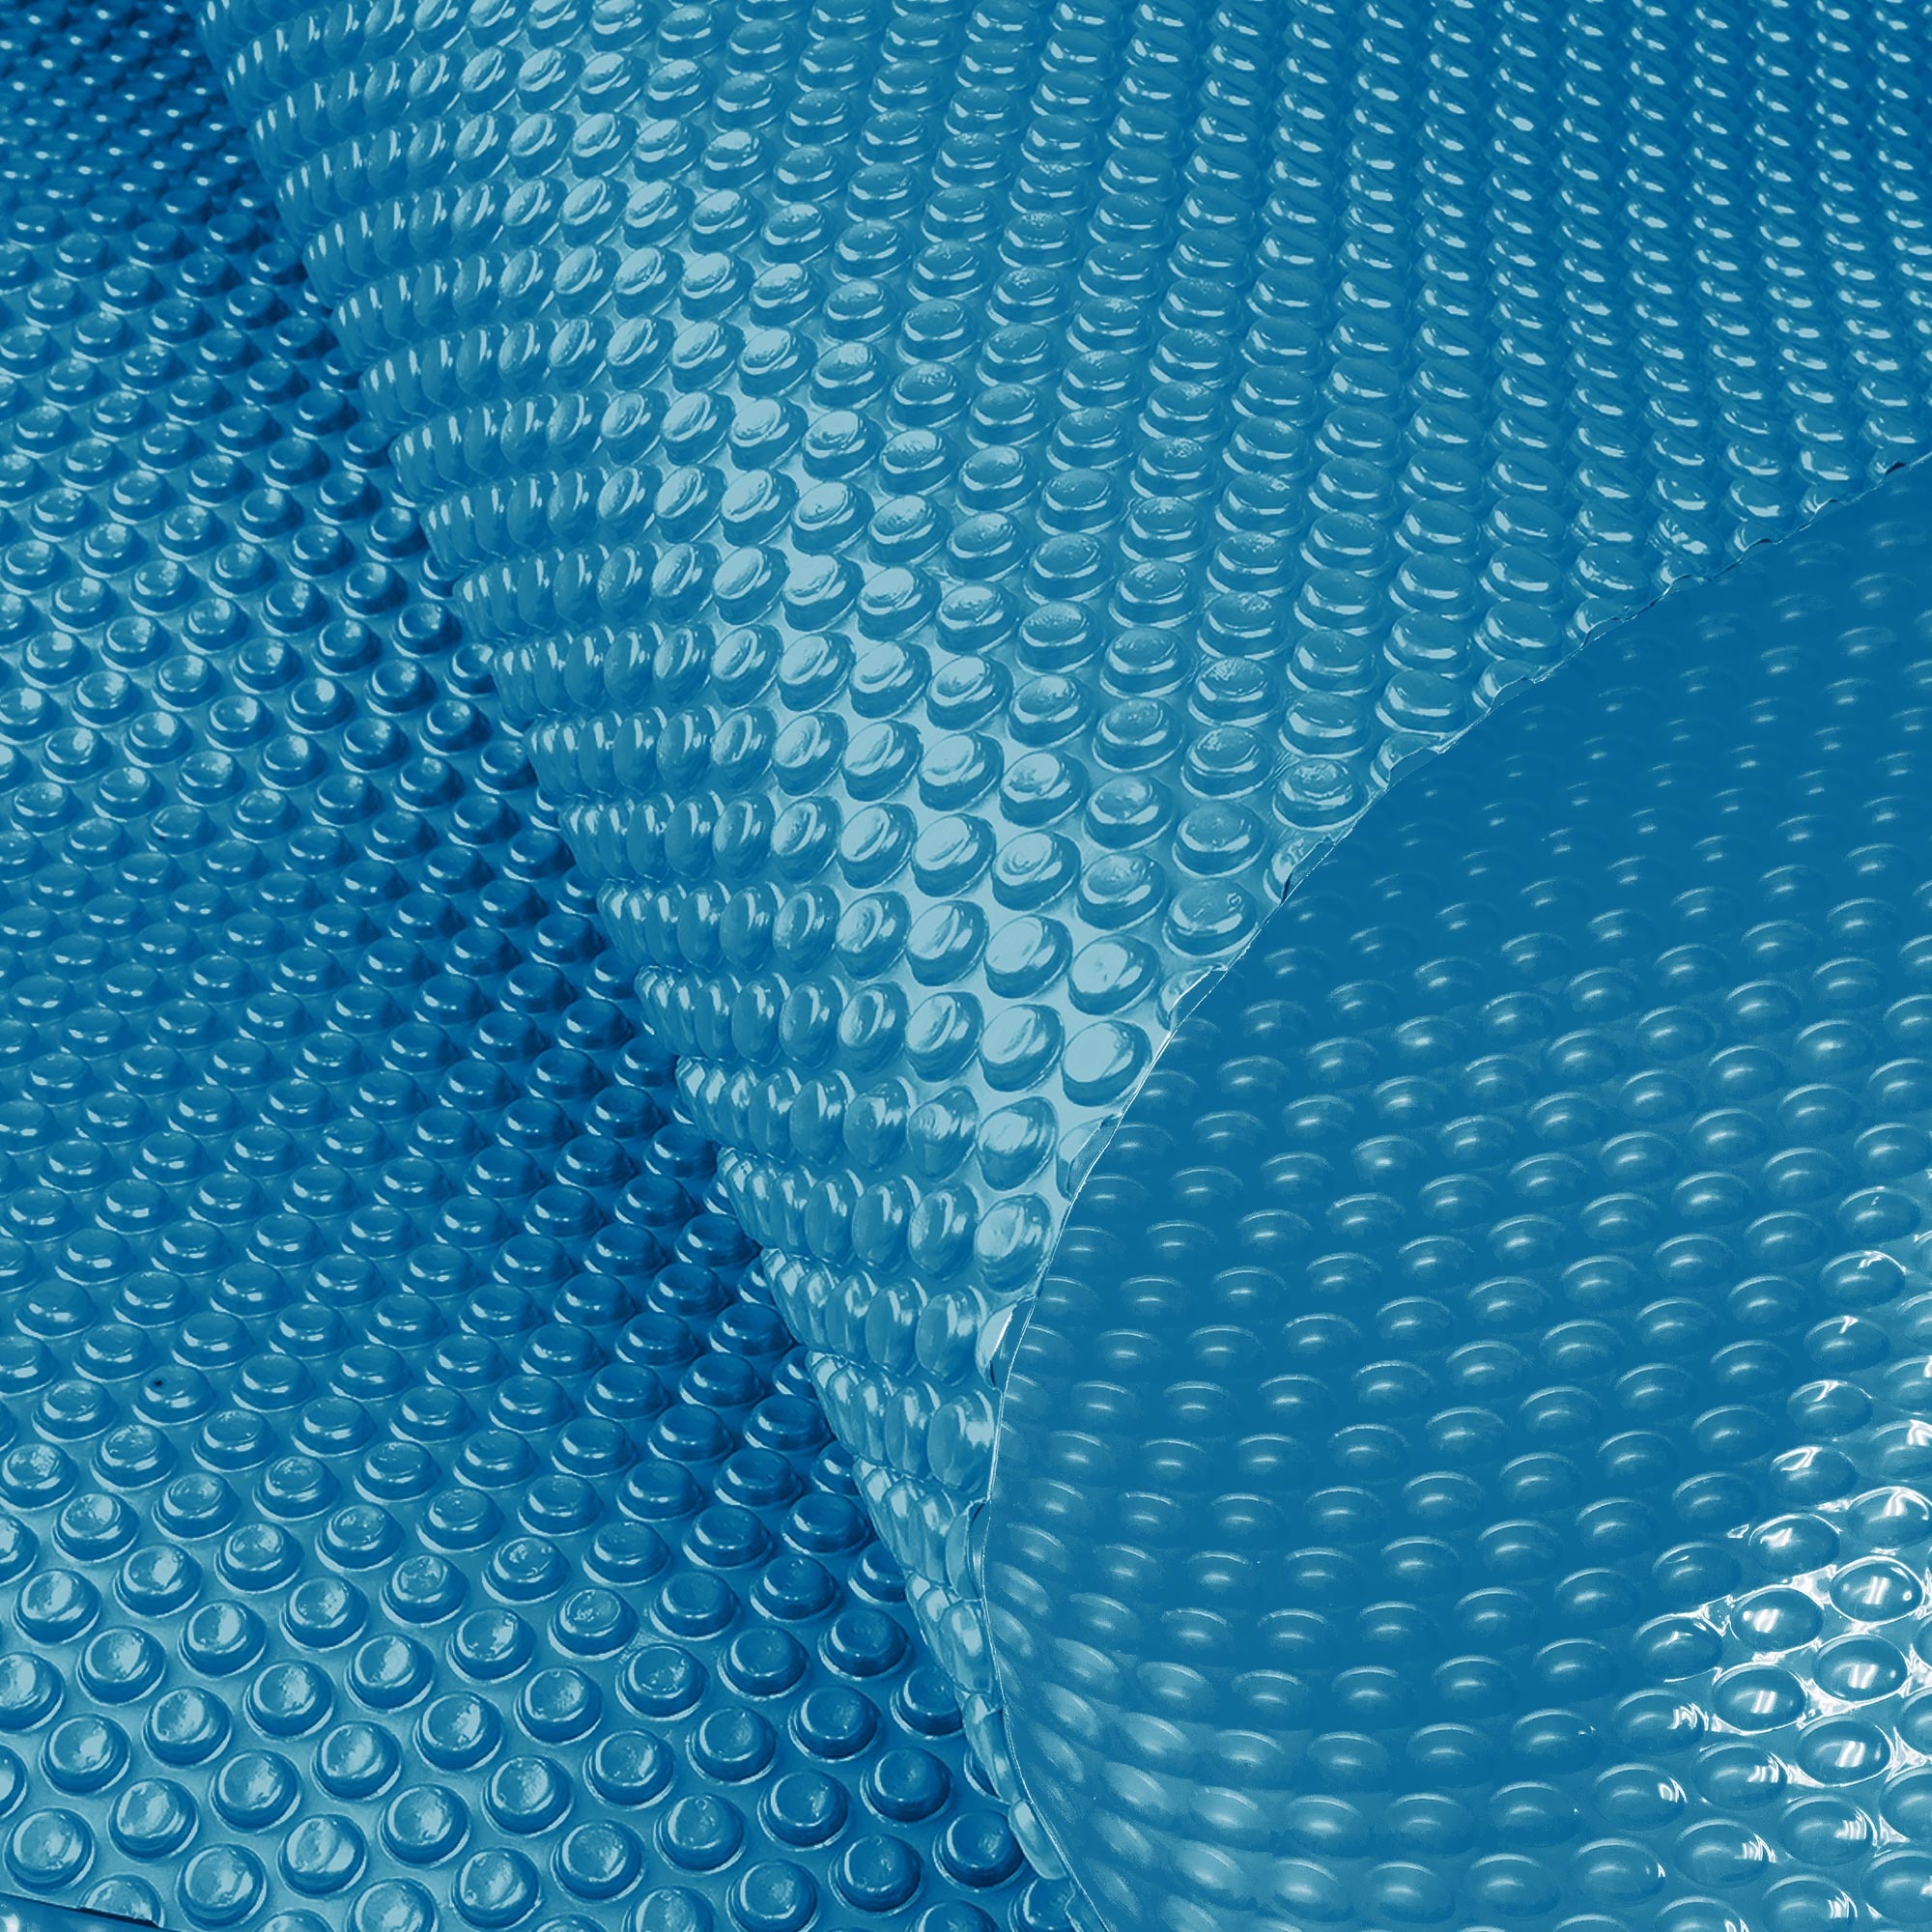
Hydroactive 400 Micron Solar Swimming Pool Cover 8.5m x4.2m - Blue
Pool Duties Maximise your time enjoying your pool instead of cleaning it, by keeping leaf litter and bugs out and reducing the chances of your filter clogging with this 400 micron pool cover. Reduce Evaporation By Over 97% Genuine 500 micron technology means your pool cover will last longer than the thinner ones on the market. Plus it will provide greater heat retention and will be more effective in reducing water evaporation - by up to 97%!! Save Water Save On Chemicals Reduce your rate of evaporation and you'll also reduce the amount you spend on chemicals for your pool. Win-Win! These heavy duty covers are made from the highest quality material which is salt, chlorine, and sun resistant. Make the smart choice - buy a quality cover directly from us, the importers, and start saving today. FEATURES: 400 Microns Pool Cover Increase temperature by 4-6 degrees Reduce overnight heat loss Prevent indoor condensation Reduce water evaporation by over 97% Save over 50% on chemical costs Blocks leaves and dirt CONTENTS: 1 x Cover 8.5m x4.2m
Brand: DD240DROPSITE
Category: Home & Garden > Pool & Spa > Pool & Spa Accessories > Pool Covers & Ground Cloths > Pool Covers